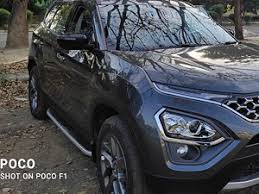
Label: noambulance